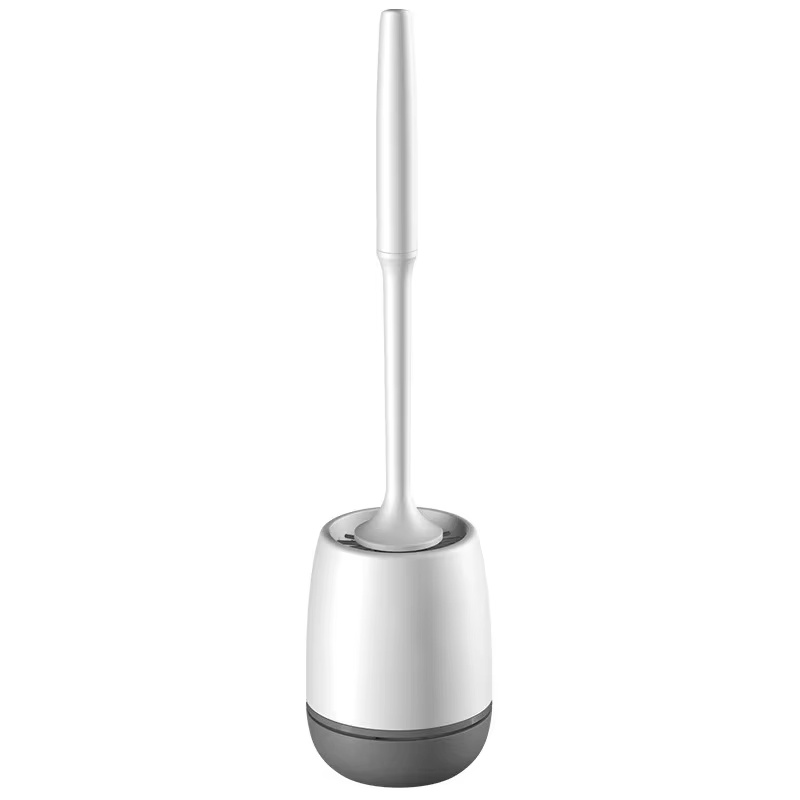
TPR Silicone Head Toilet Brush Wall Mounted Cleaning Brush Long Handle Toilet Brush Bathroom Accessories Sets Tools
WIKHOSTAR TPR Silicone Head Toilet Brush Wall Mounted Cleaning Brush Long Handle Toilet Brush Bathroom Accessories Sets Features : Self-evaporating hollow drain, volatile above, drain below; Extended handle design,Comfortable grip,long handle is not dirty hands; Flexible TPR,Clean no dead ends,decontamination does not hurt the glaze; Wall-mounted toilet brush punch free installation, simple and convenient. Specification: Color: Black / Gray Size: 10.6*43cm Material: ABS+TPR+PP
Category: Home & Garden > Bathroom Accessories > Toilet Brushes & Holders > Toilet Brushes